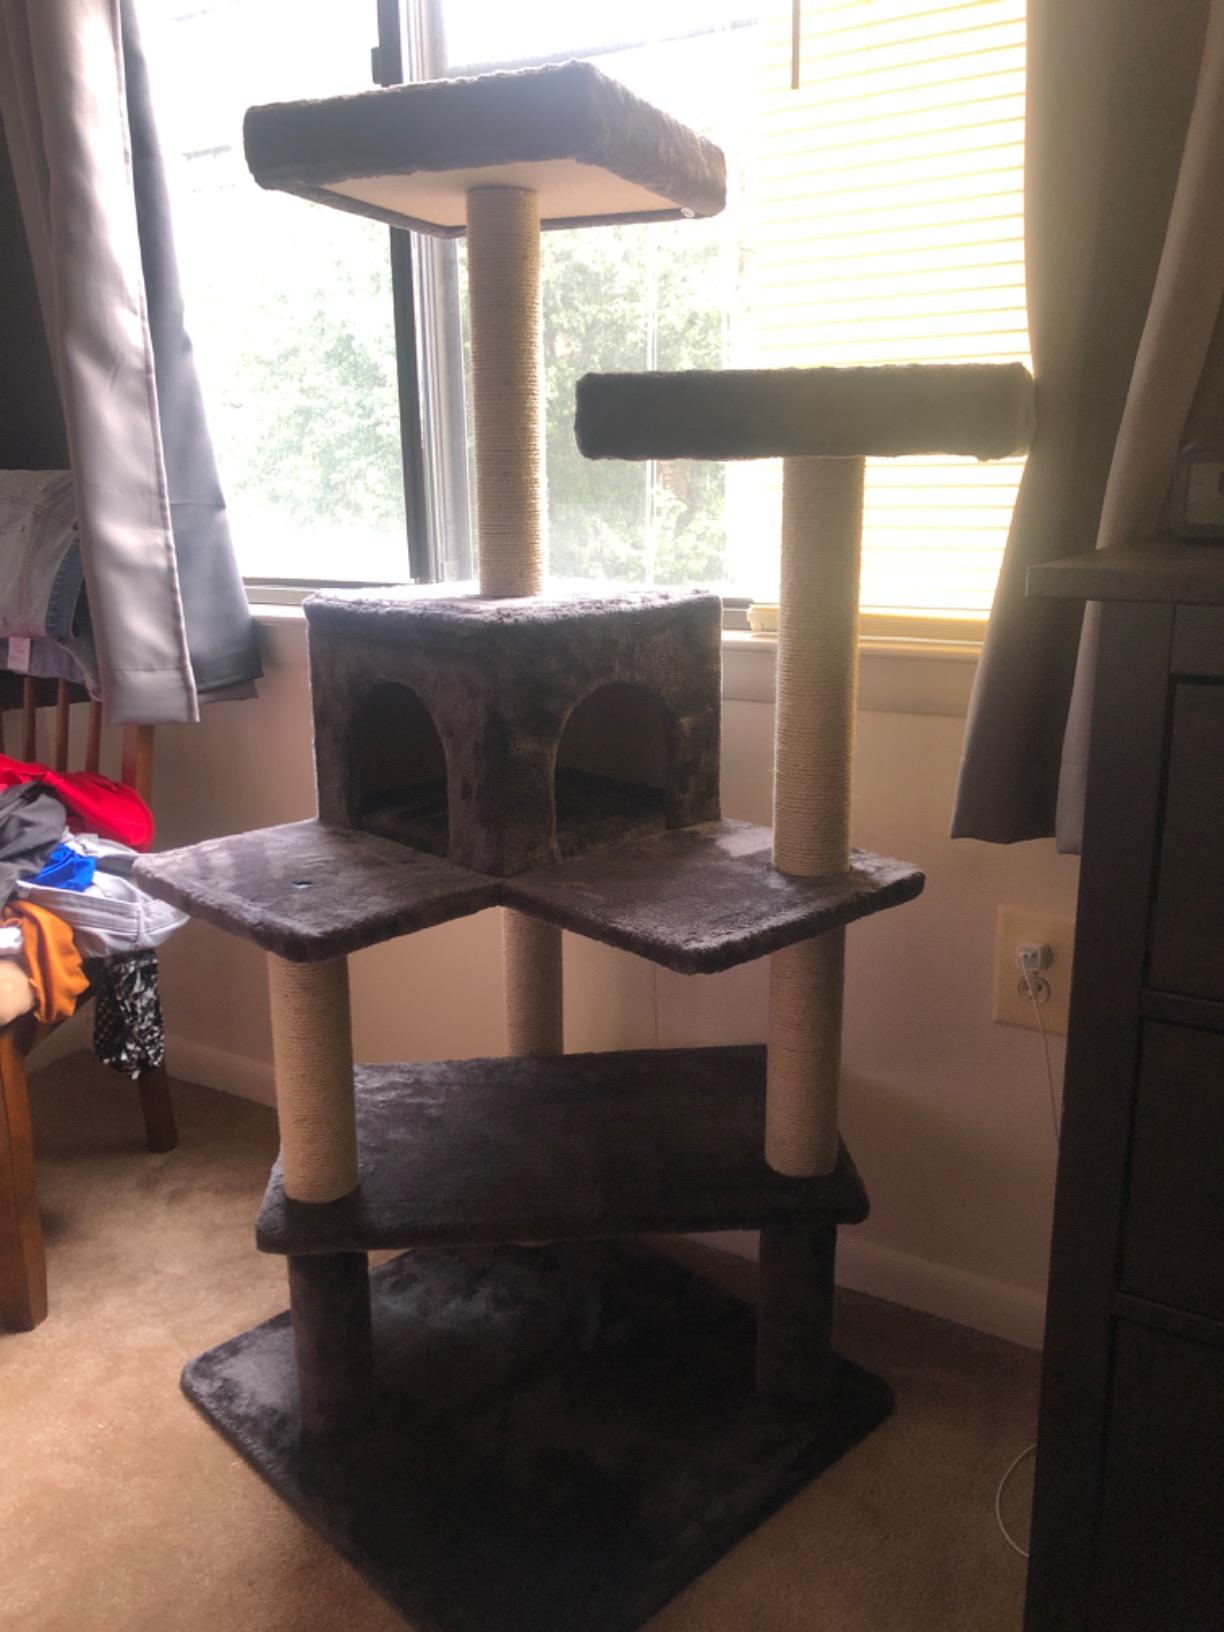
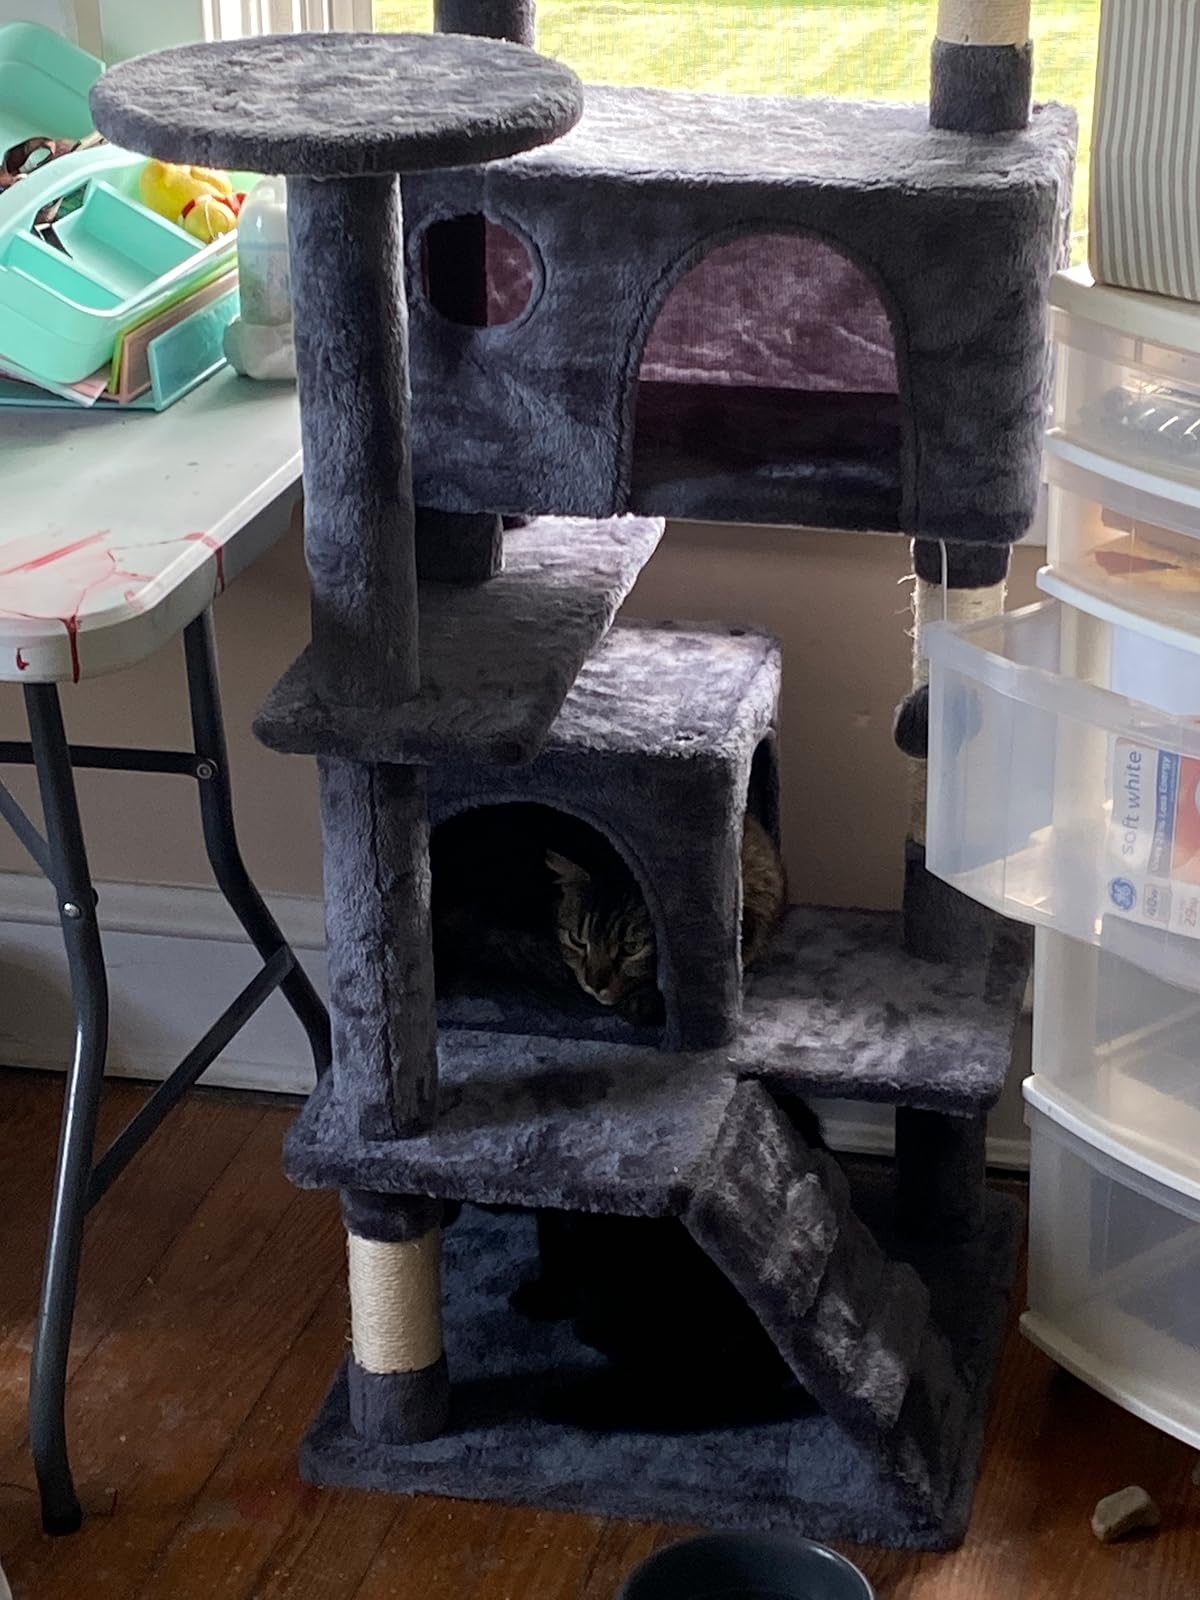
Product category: items_cat tree
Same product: no